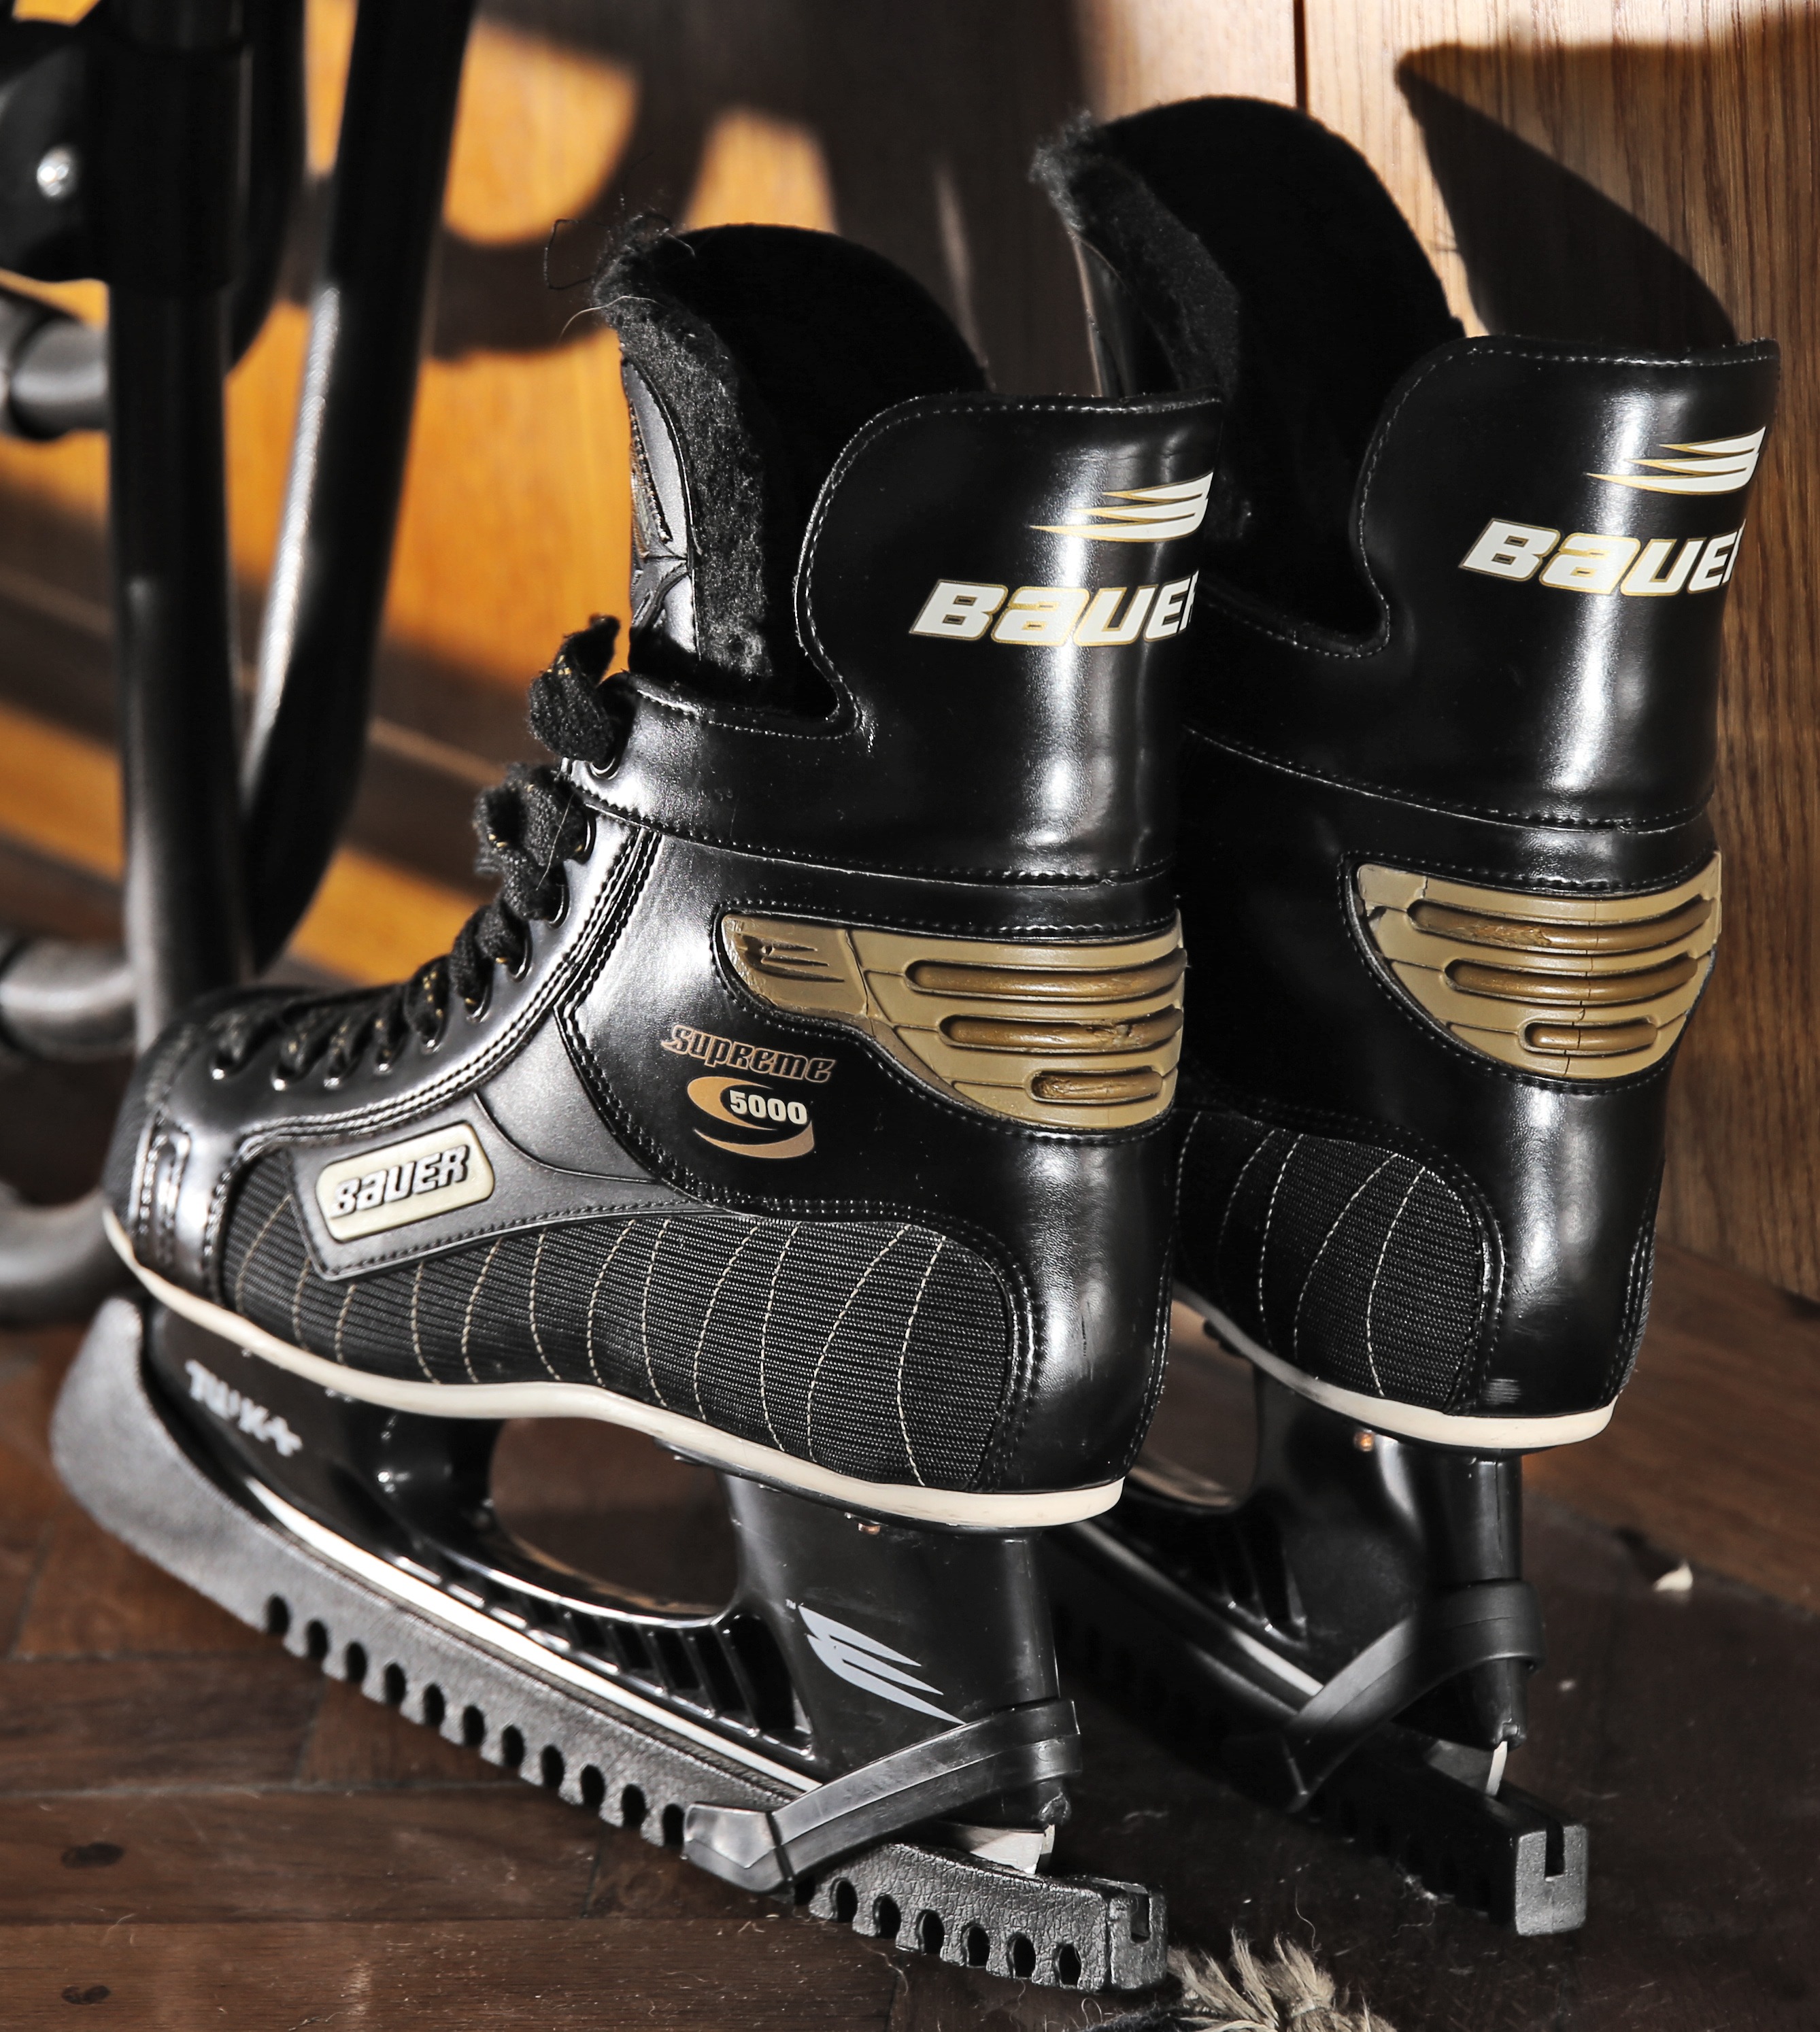
shoe, winter, sport, boot, ice, equipment, ice hockey, hockey, sports, sneakers, footwear, skates, outdoor shoe